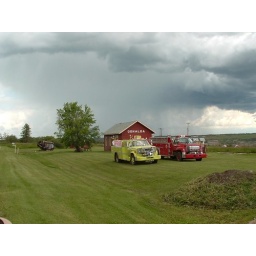
The little building in the background is the old train station.